Stanley Morison

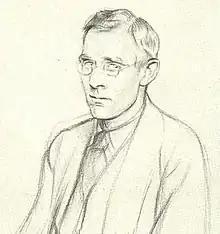
Morison drawn by Sir William Rothenstein in 1923.

Stanley Arthur Morison (6 May 1889 – 11 October 1967) was a British typographer, printing executive and historian of printing. Largely self-educated, he promoted higher standards in printing and an awareness of the best printing and typefaces of the past.